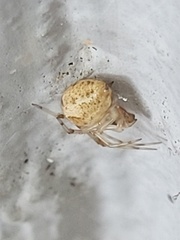
Species: Parasteatoda_tepidariorum